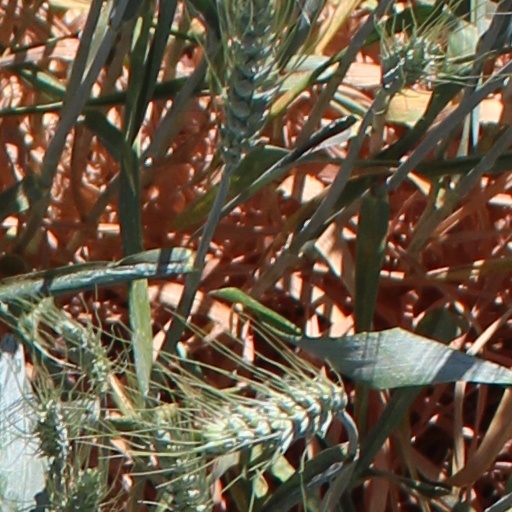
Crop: wheat